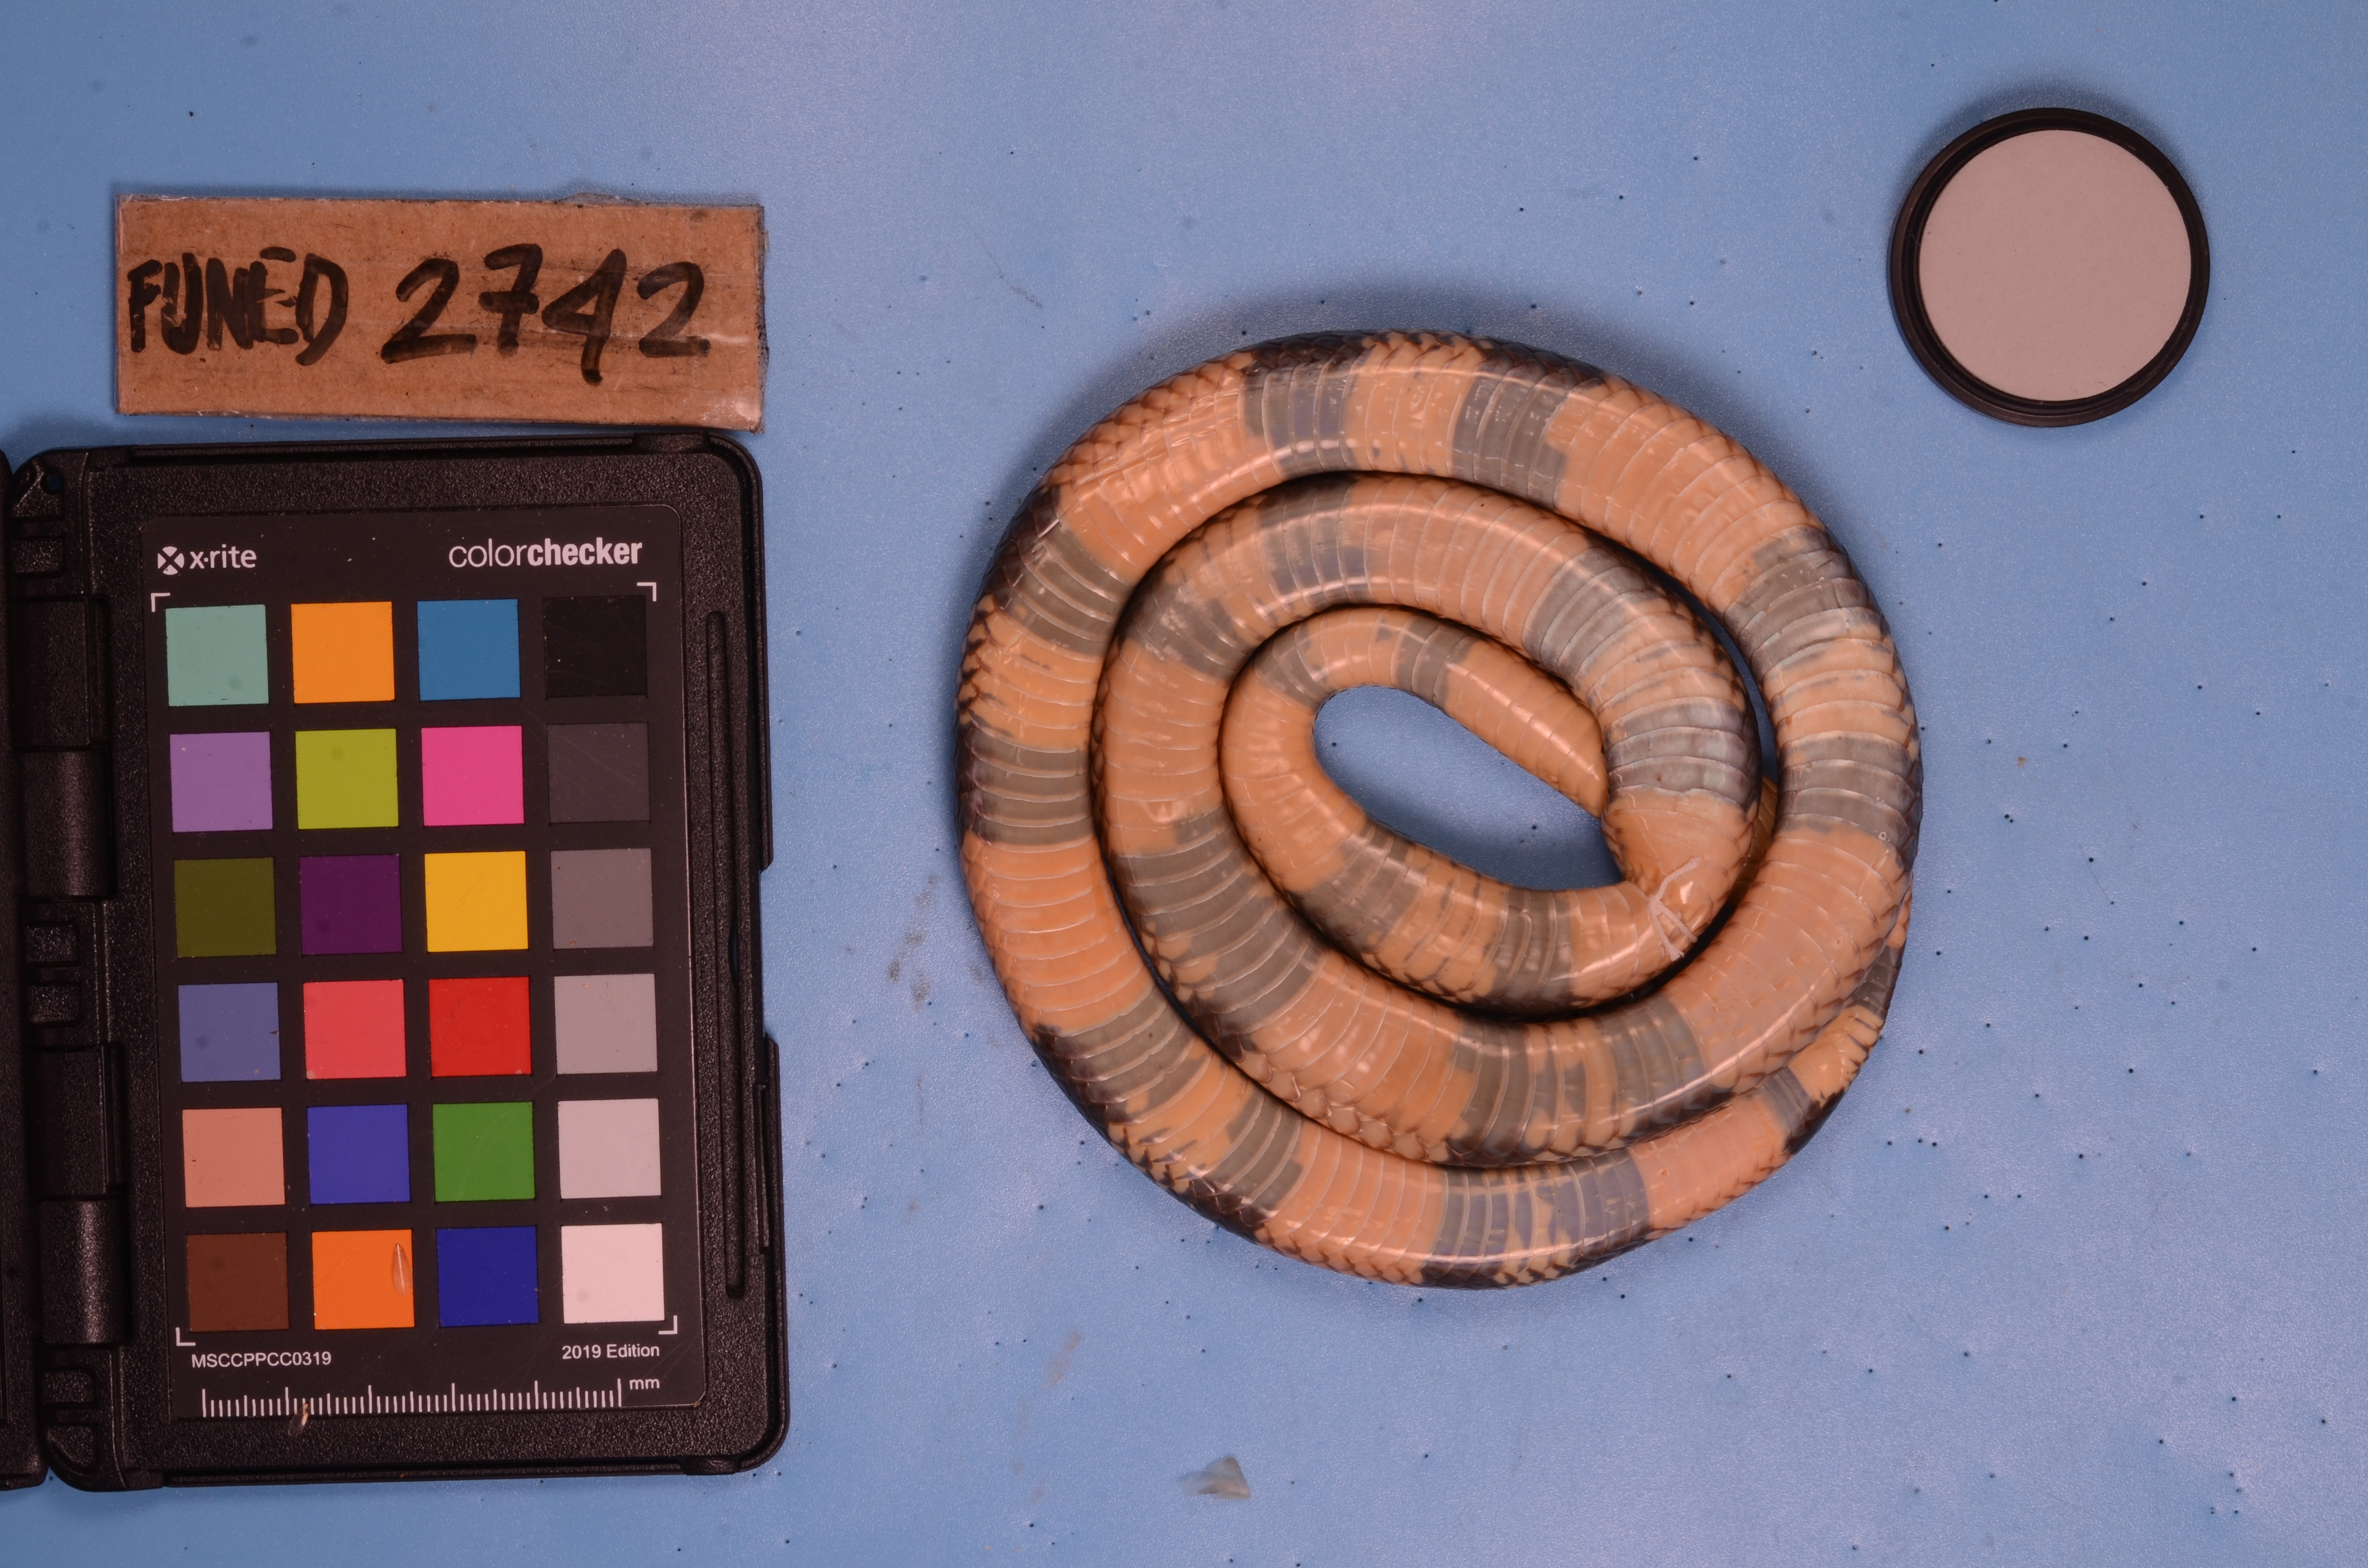
Species: Erythrolamprus aesculapii
View: ventral
Mimicry status: mimic